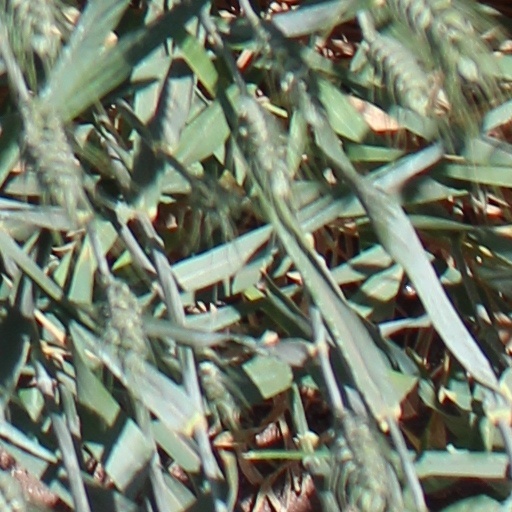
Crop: wheat